Ihor Olefirenko

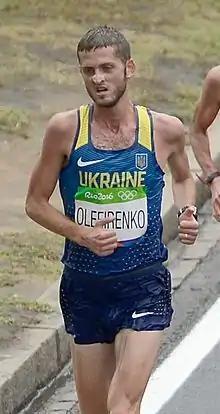
Olefirenko at the 2016 Olympics

Ihor Olefirenko (born 14 March 1990) is a Ukrainian long-distance runner and archer. He finished 30th in the marathon at the 2016 Summer Olympics. In 2020, he competed in the men's race at the 2020 World Athletics Half Marathon Championships held in Gdynia, Poland.